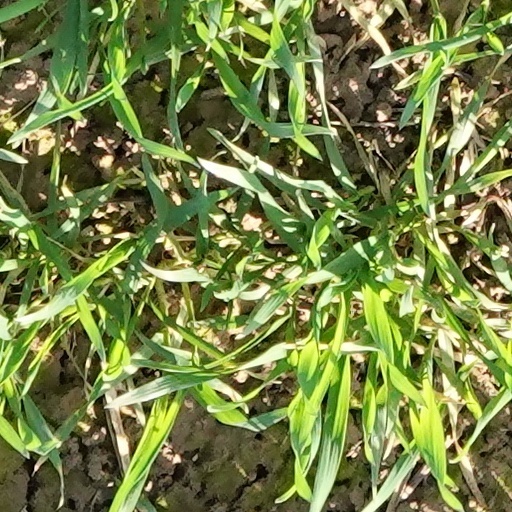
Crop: wheat